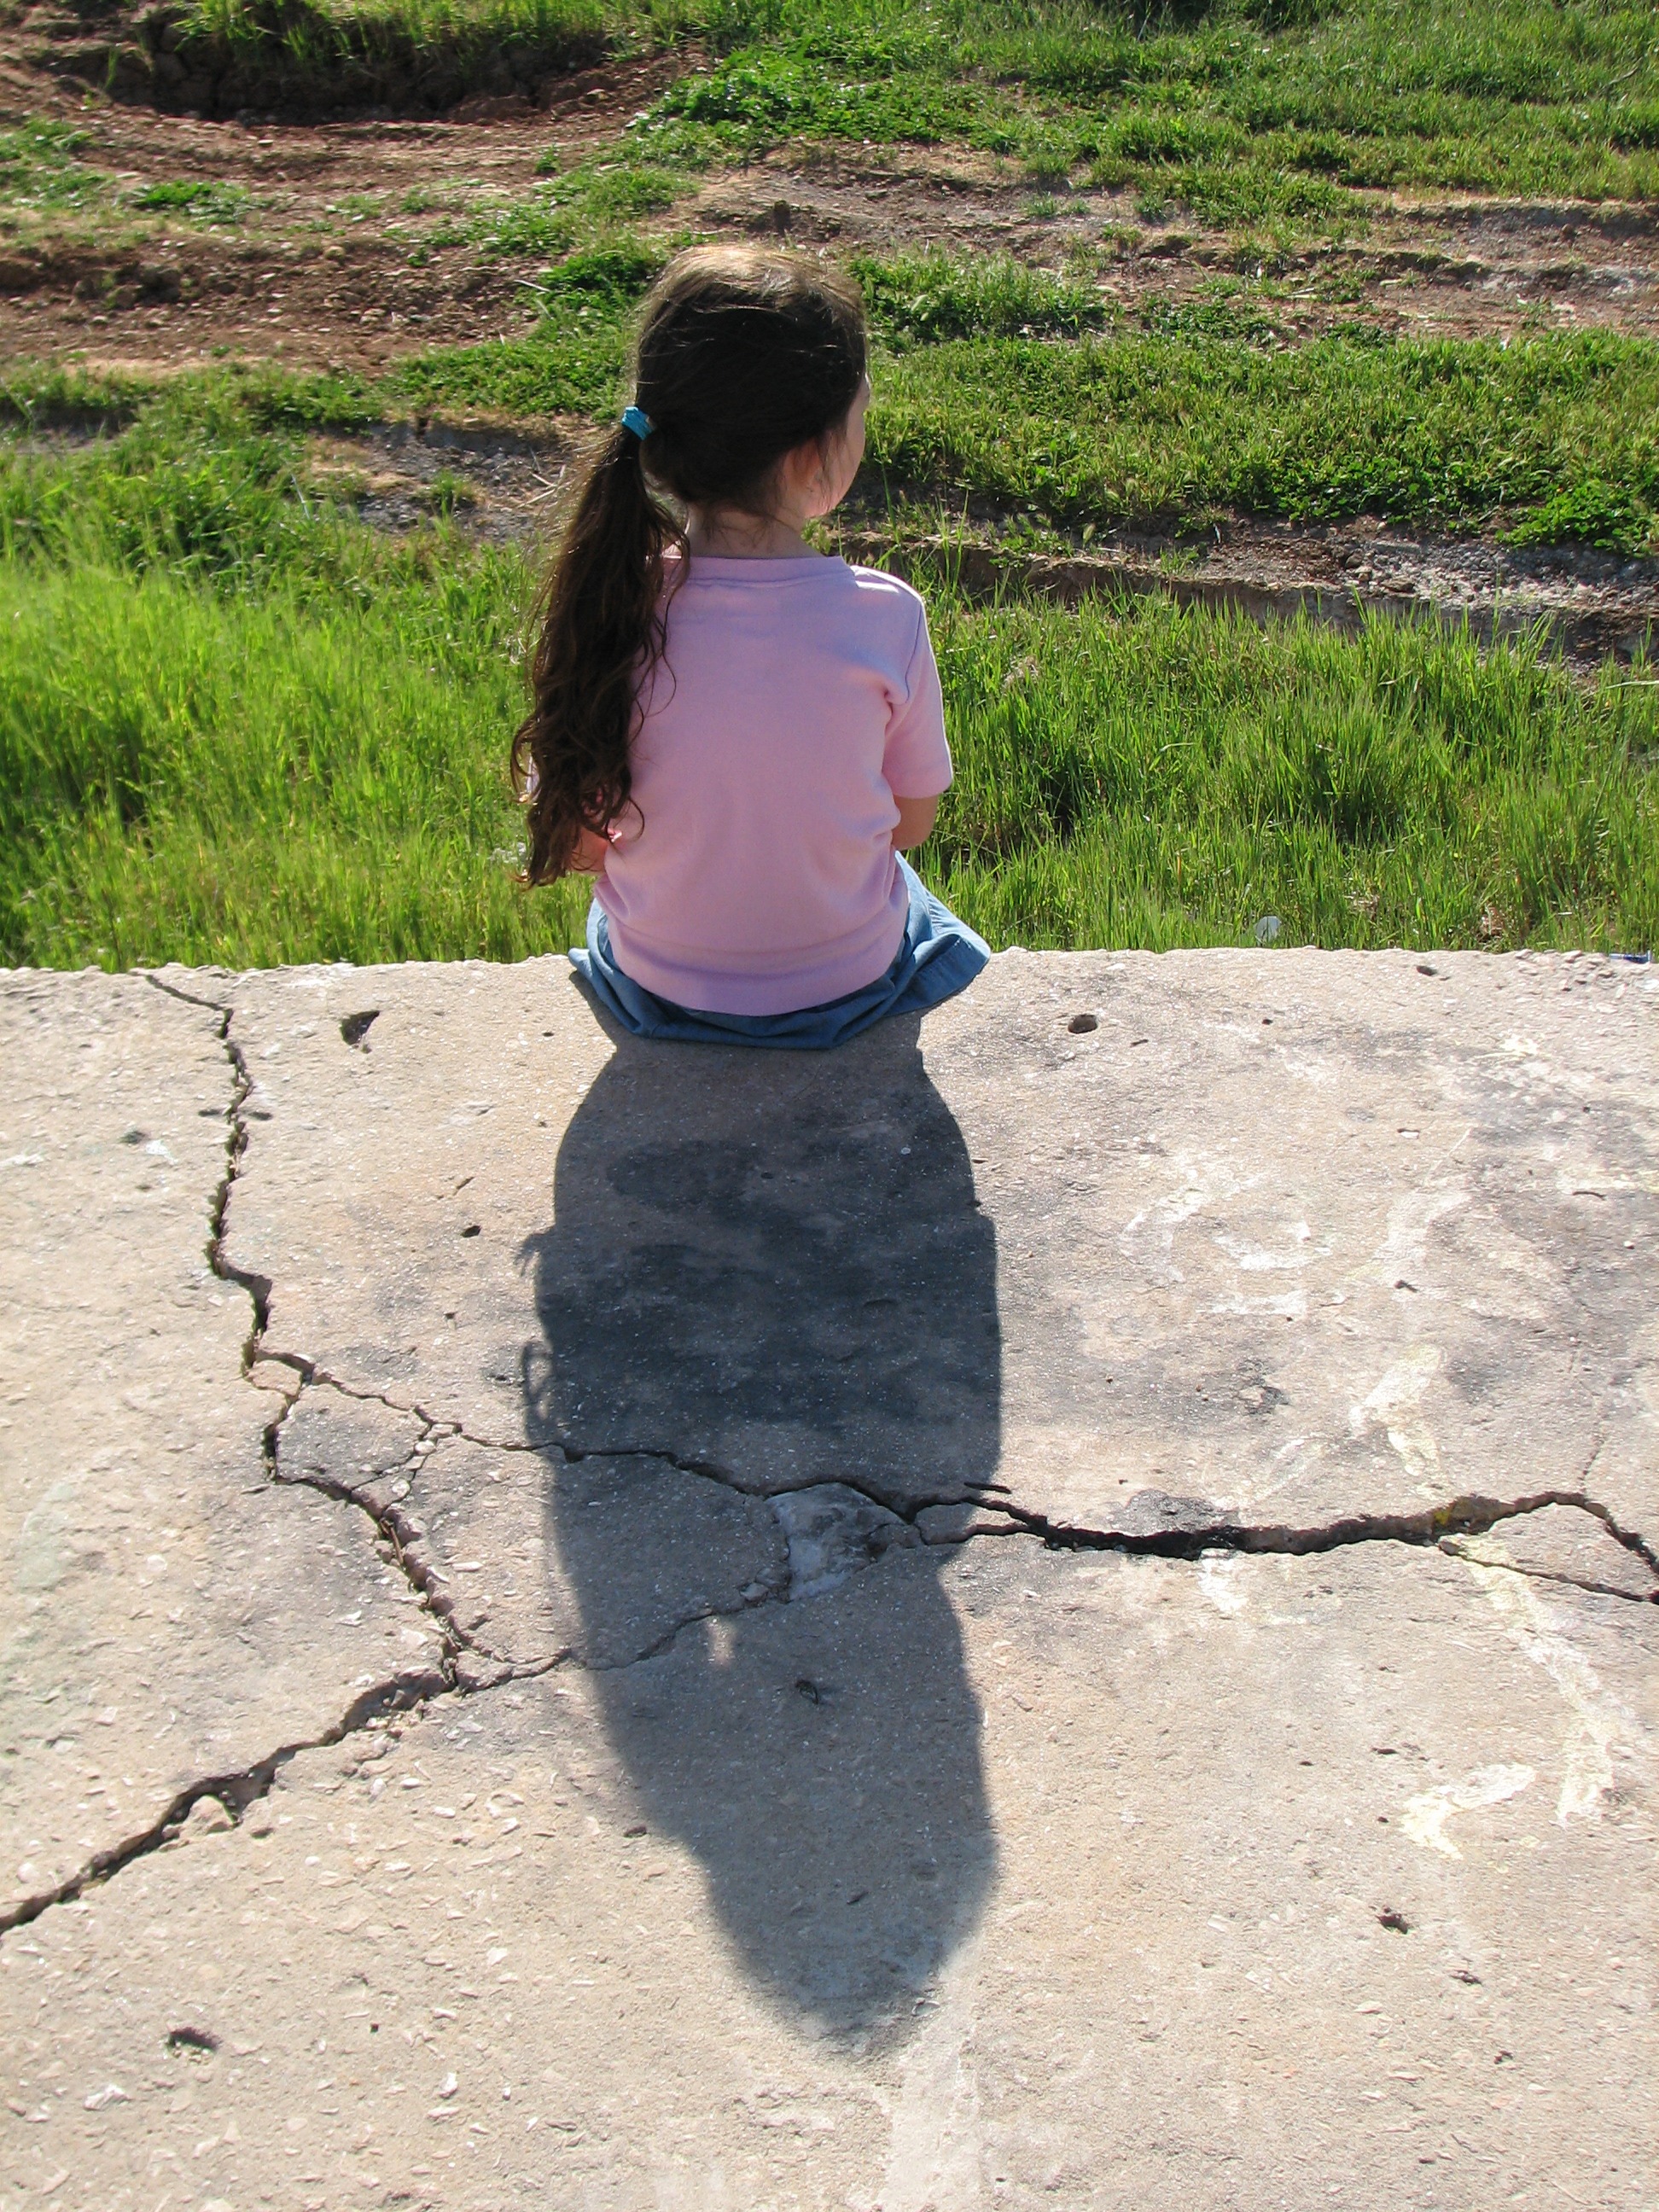
outdoor, rock, person, people, girl, kid, looking, young, sitting, soil, child, sit, human positions